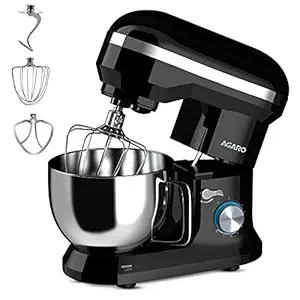
AGARO Royal Stand 1000W Mixer with 5L SS Bowl and 8 Speed Setting
Category: Home&Kitchen
Price: 5999 (list price: 11495)
Rating: 4.3 (534 ratings)
About this product: 1W Motor with 1% copper winding which multi functional feature to cater to your all kitchen need|8 Speed level with stylish led indicator with pulse function makes your stand mixer and robust companion for all beating, whisking and doughing needs of your kitchen|The product comes splash guard which enables to keep your kitchen clean and non-messy while mixer does its perfect blending, doughing or whisking|The stand mixer comes with overheating protection along with safety lock to avoid working hazards|Included Components 1 main unit I 1 dough hook I 1 beater I1 whisker I 5 liter mixing bowl|2 Years warranty I capacity 5 liters